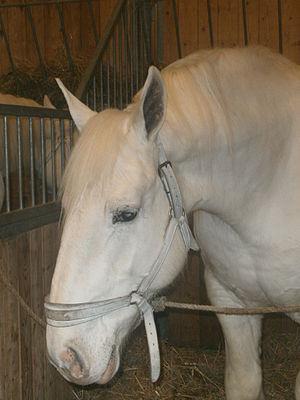
Cheval boulonnais au salon de l'agriculture 2013